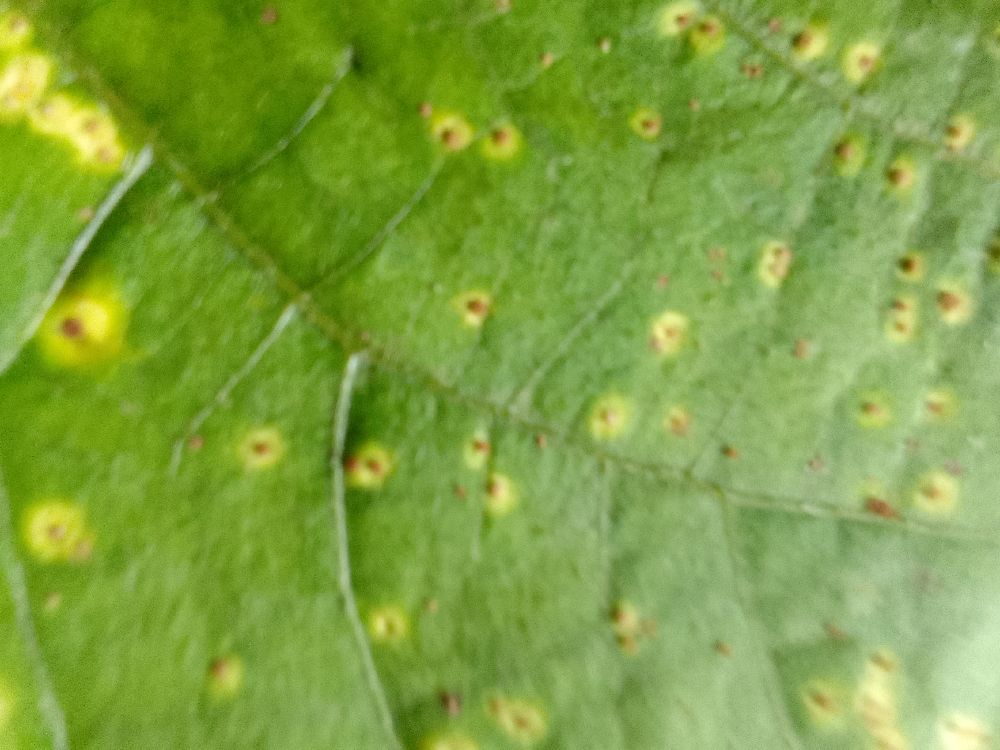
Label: rust